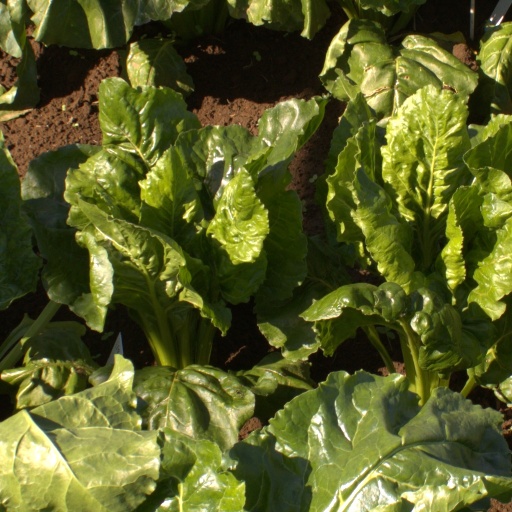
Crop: sugar beet